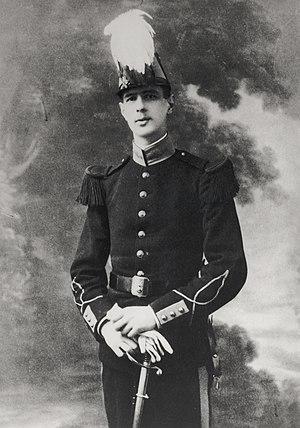
Charles de Gaulle en uniforme de Saint-Cyrien, 1910.
Charles de Gaulle [ ʃaʁl də ɡol], communément appelé le général de Gaulle ou parfois simplement le Général, né le 22 novembre 1890 à Lille et mort le 9 novembre 1970 à Colombey-les-Deux-Églises, est un militaire, résistant, homme d'État et écrivain français.